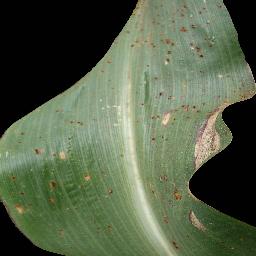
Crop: corn
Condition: (maize)_common_rust